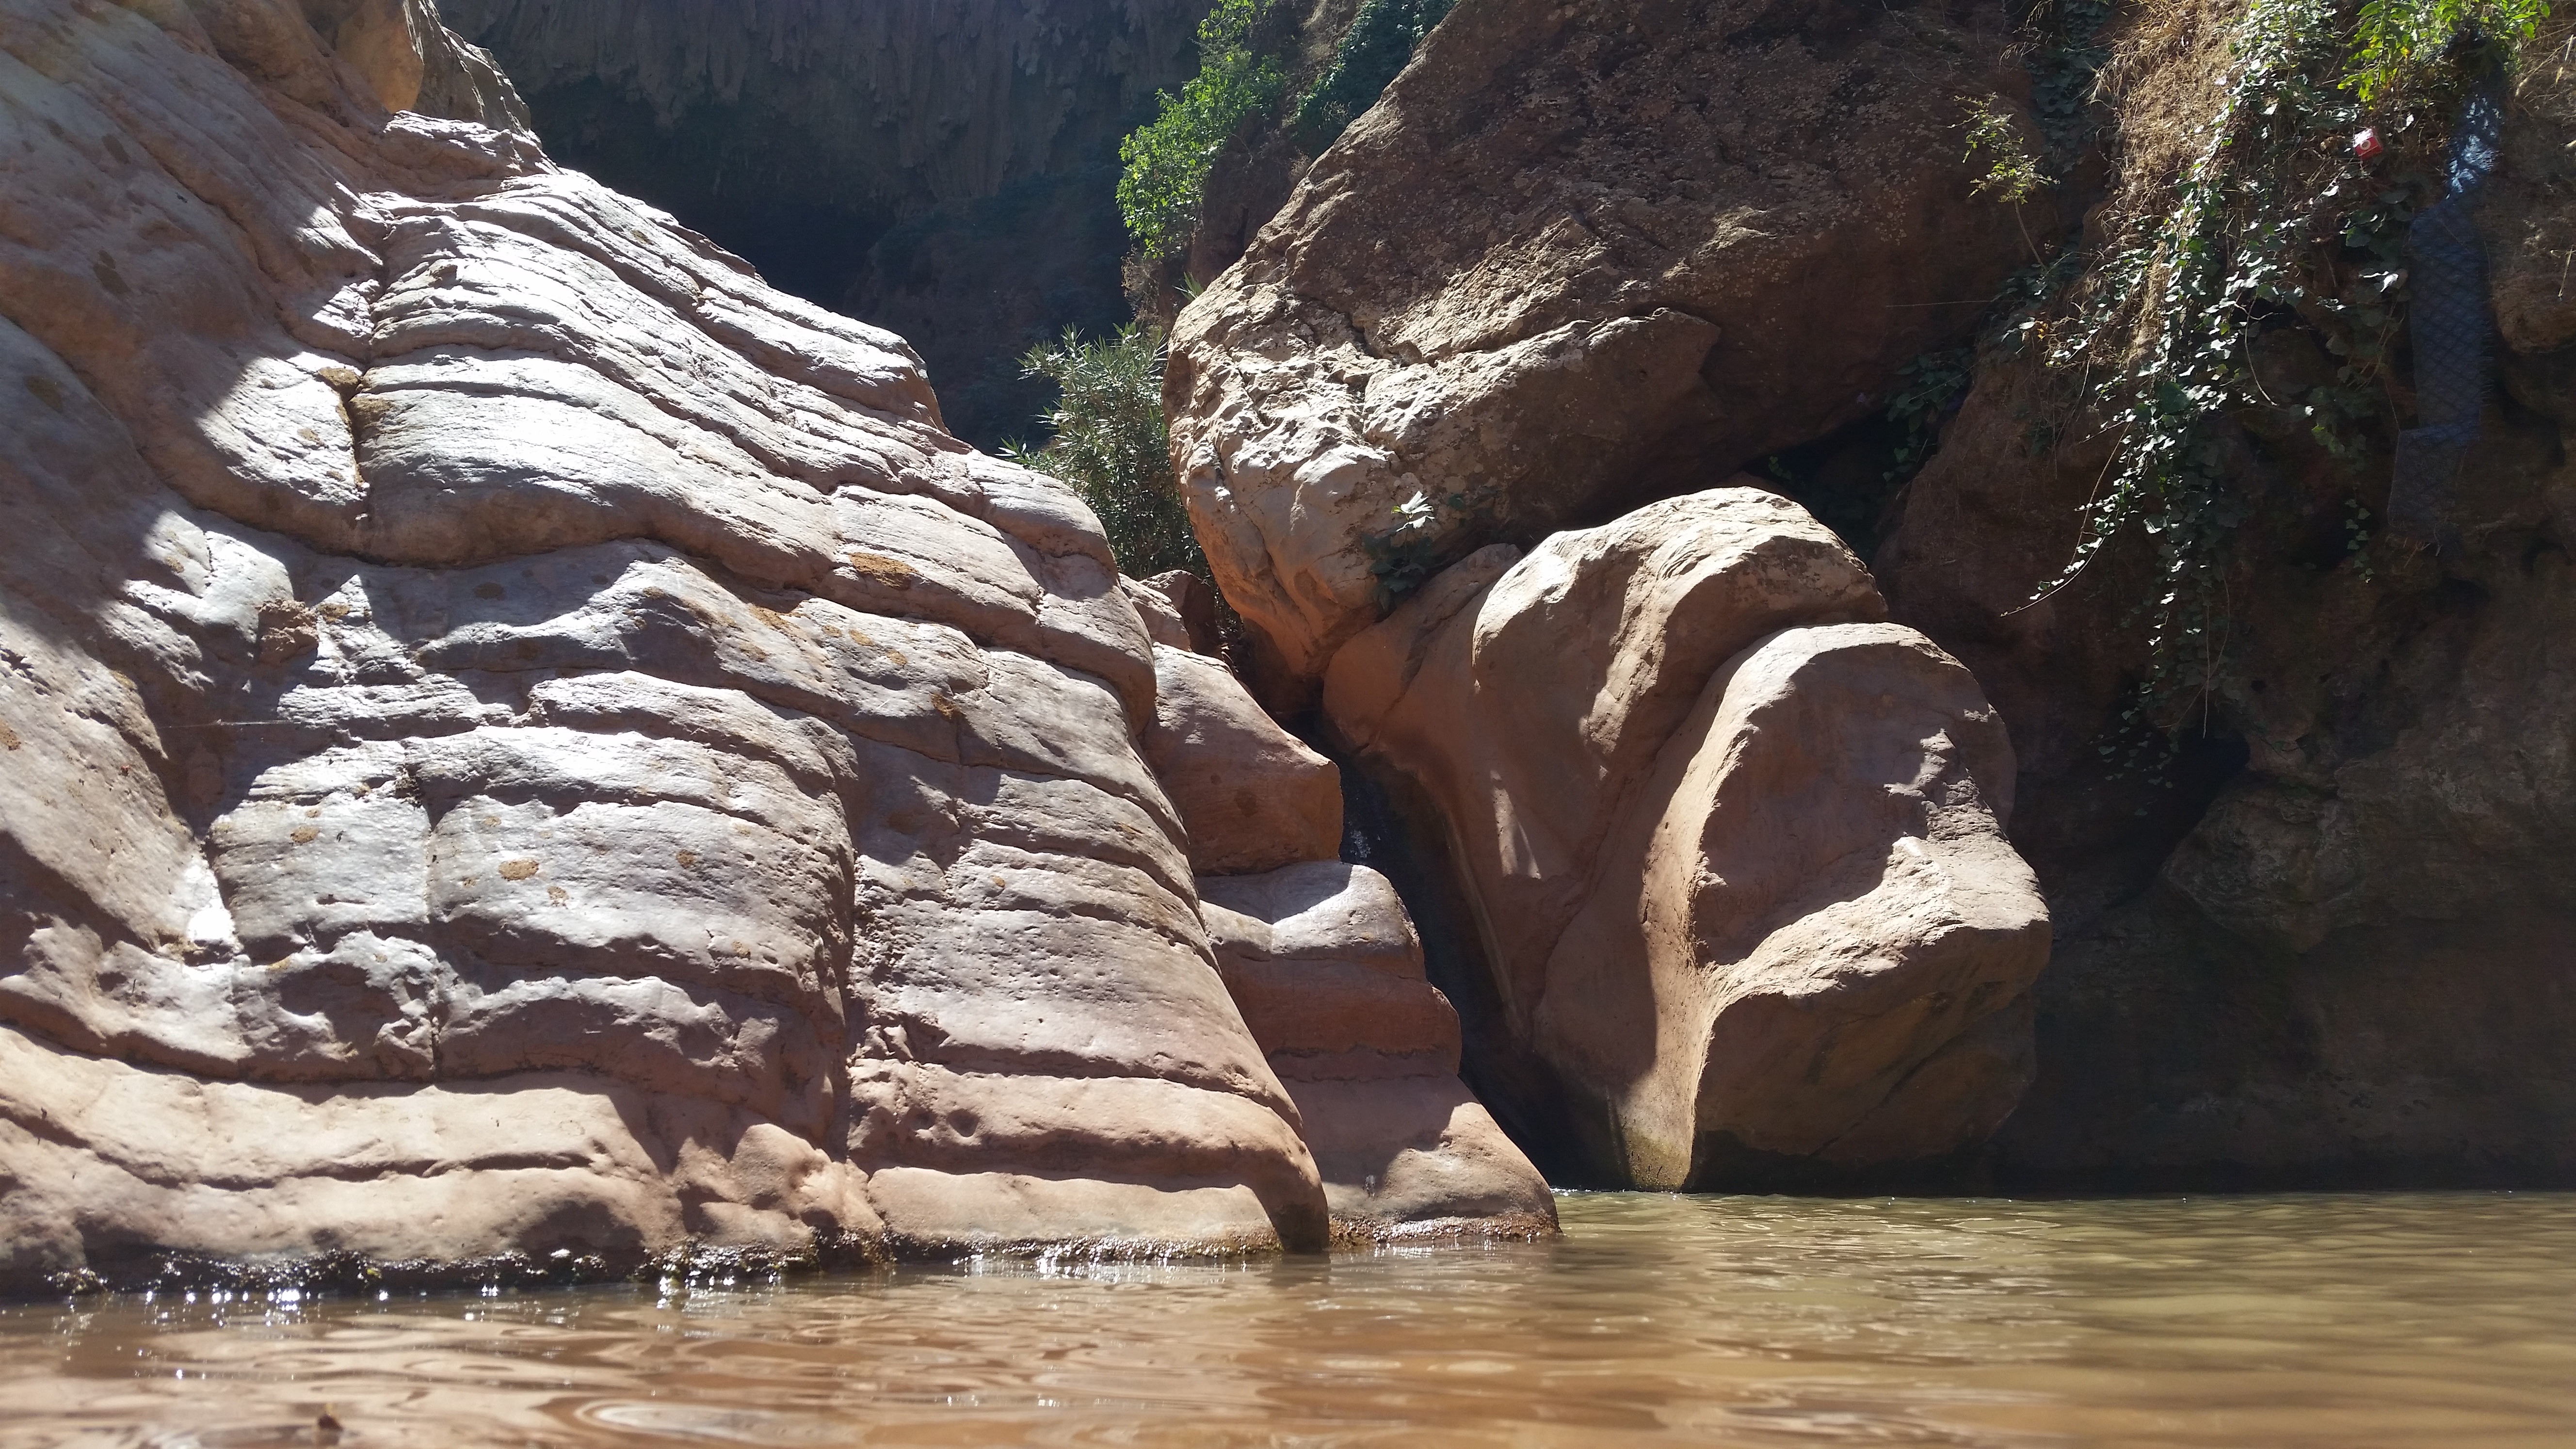
sea, rock, formation, cliff, canyon, terrain, material, geology, wadi